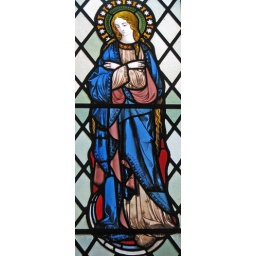
This stained glass window is from the Dominican Priory of the Holy Cross in Leicester.